Kenji Fukunaga

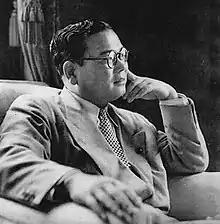

was a Japanese politician who was Chief Cabinet Secretary on four separate occasions, and, as well as serving in various other cabinet positions, was also appointed as Speaker of the House of Representatives of Japan. He was also seen as an influential voice within the Liberal Democratic Party.